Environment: real
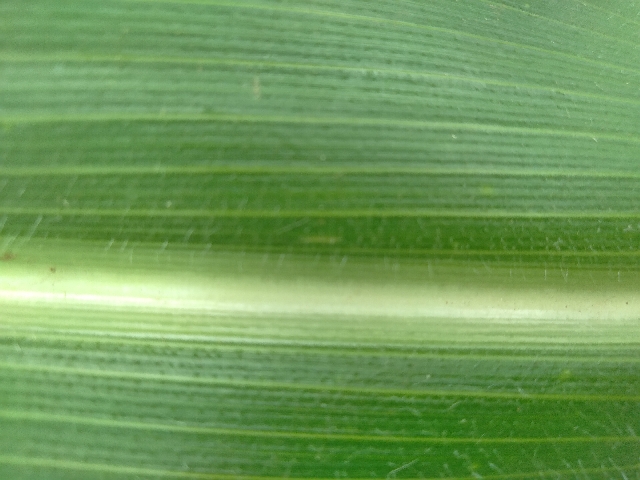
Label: healthy